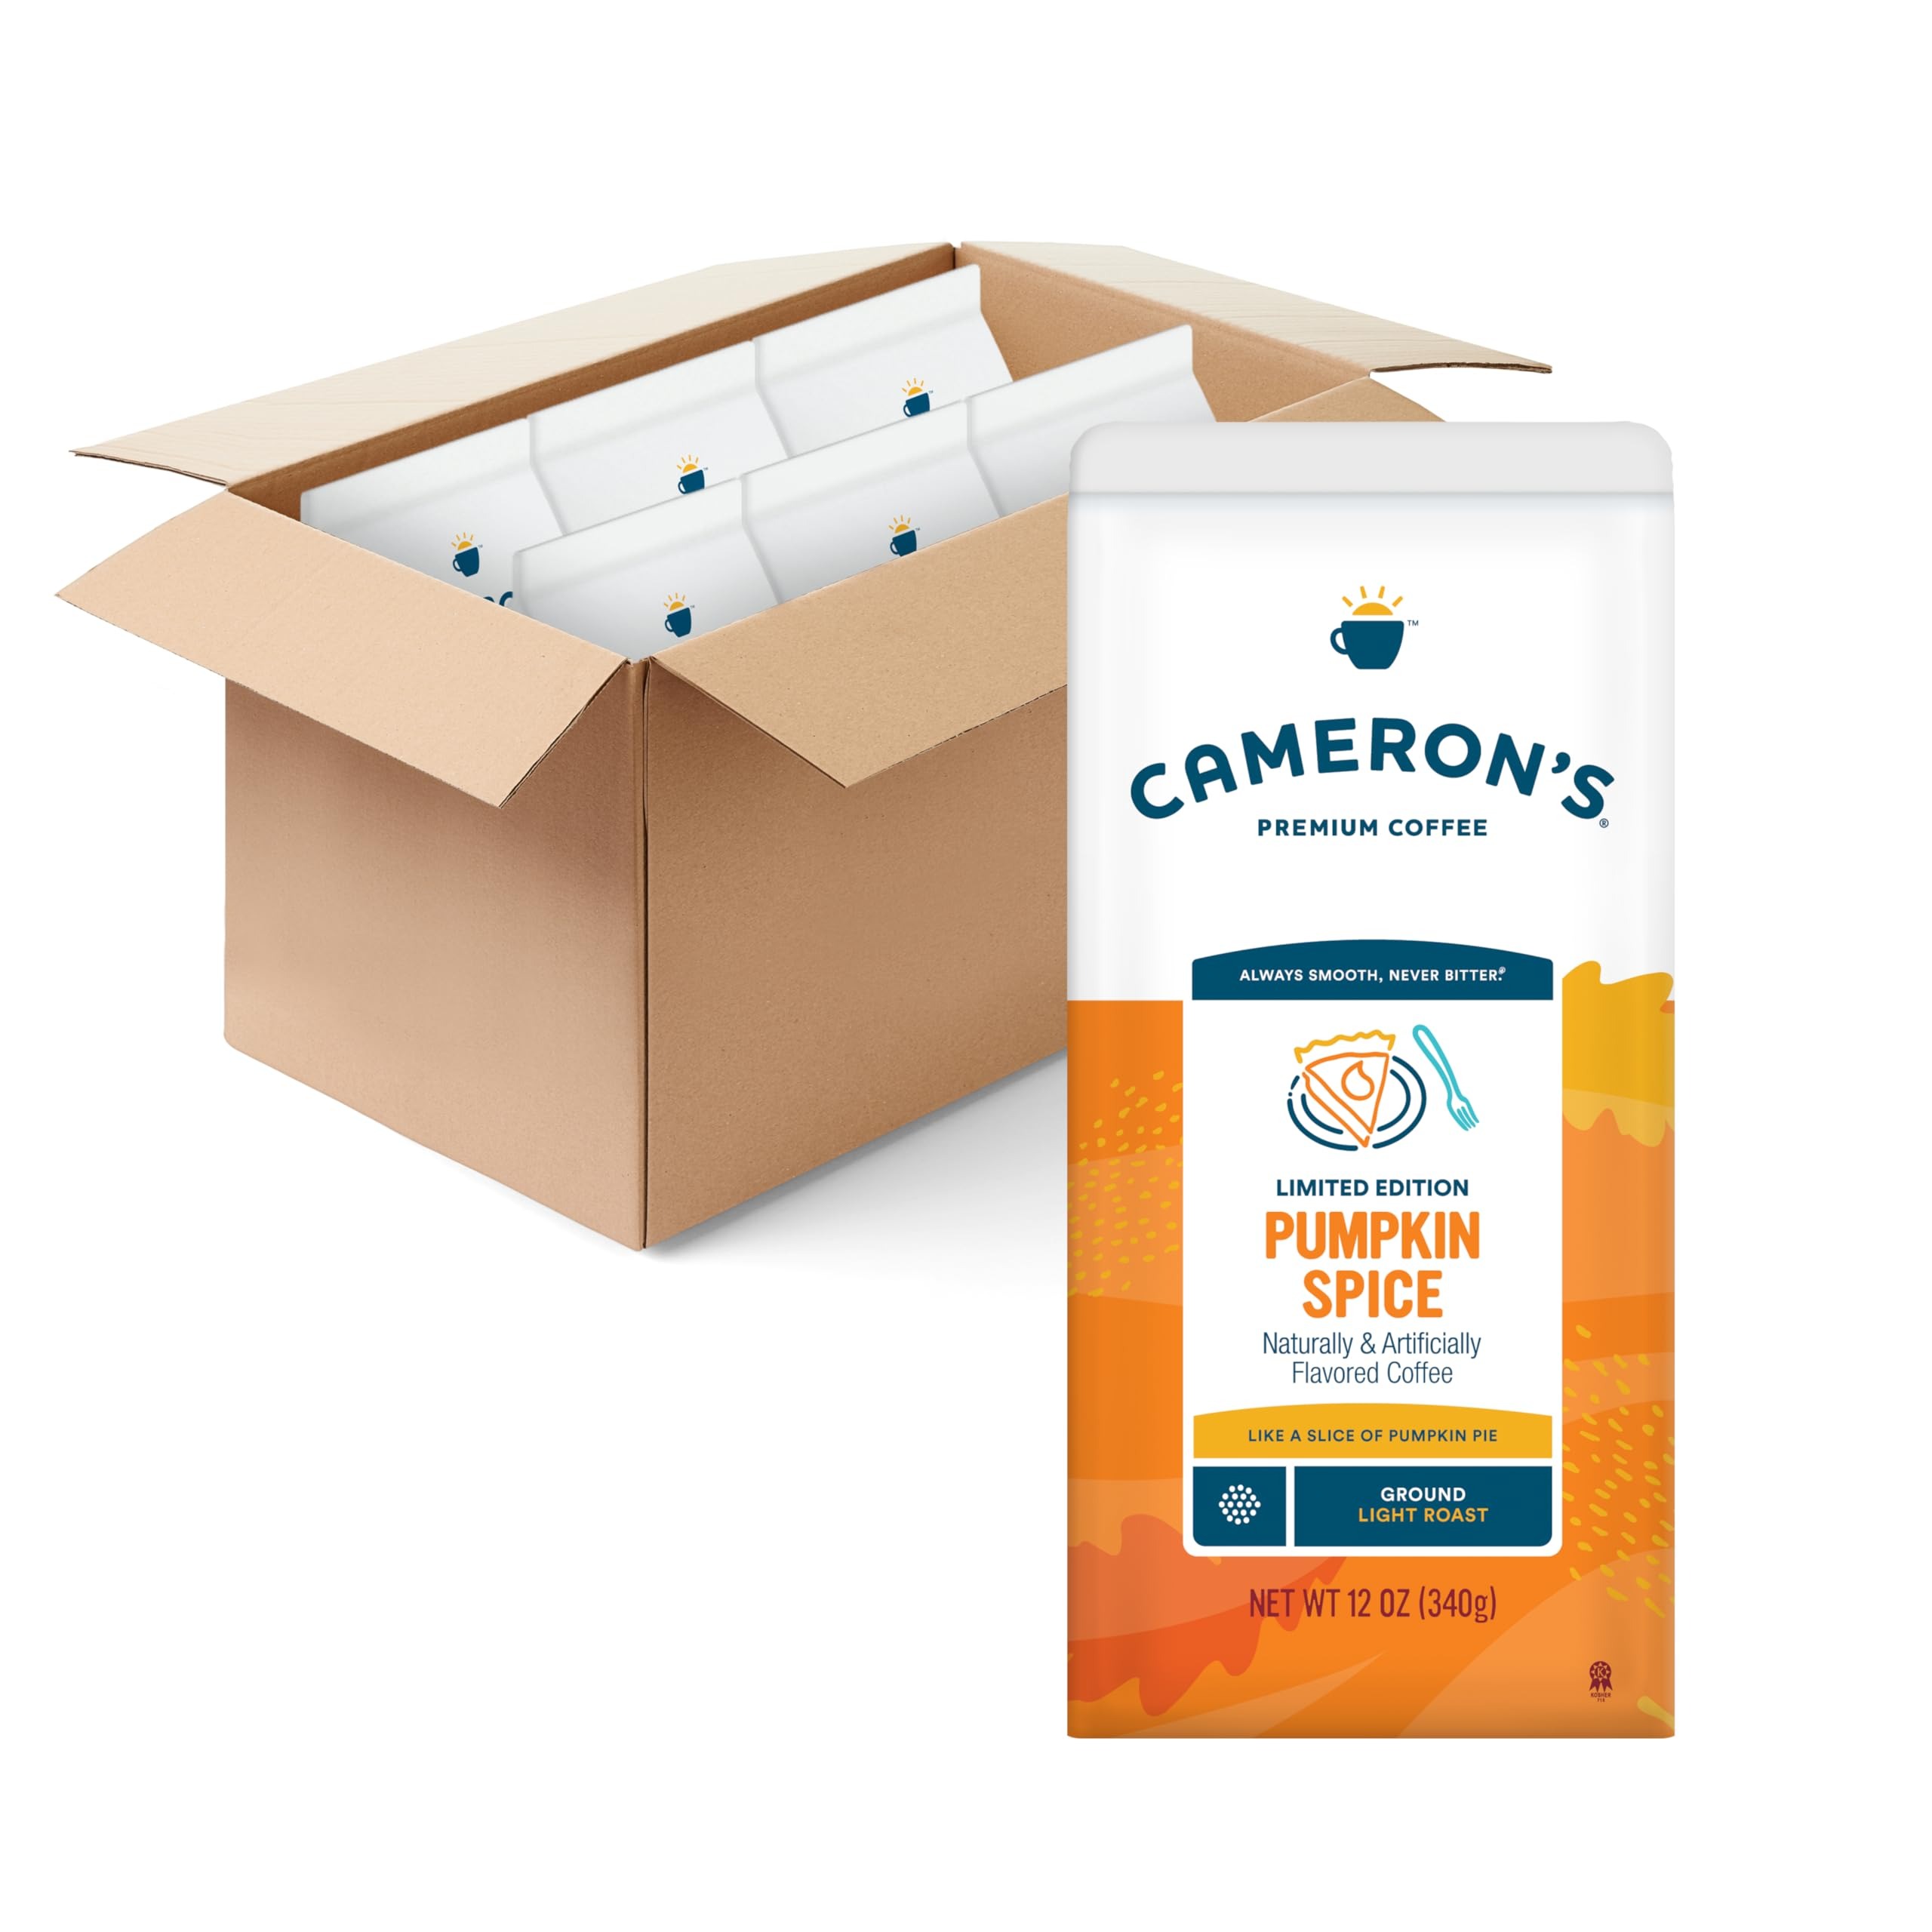
Item Name: Cameron's Coffee Holiday Roasted Ground Coffee Bag, Flavored, Pumpkin Spice, 12 Ounce (Pack of 6)
Bullet Point 1: RESPONSIBLY SOURCED: Cameron's is committed to 100% Responsibly Sourced Coffee from around the world
Bullet Point 2: ALWAYS SMOOTH, NEVER BITTER: (6) 12-Ounce Bags of Ground Coffee, 100% Premium Arabica Beans, Pumpkin Spice
Bullet Point 3: RICH AND FLAVORFUL: Our holiday favorite is full of pumpkin and spice, and it will fill your home with an aroma so nice.
Bullet Point 4: POSITIVELY FOCUSED: From the farmers we choose to work with, to the actions we take to reduce waste (like reducing water consumption in the roasting process). Cameron’s Coffee is committed to doing the right thing. We're here to Make Every Day Brighter
Bullet Point 5: CAMERON'S PUTS QUALITY FIRST: We choose only specialty grade Arabica, Top 10% of beans in the world, giving you a craveable cup of coffee that's never over-roasted
Value: 72.0
Unit: Ounce

Price: 14.99